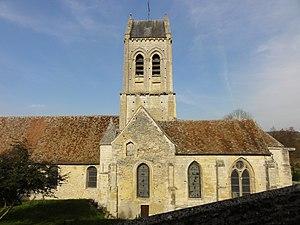
Église Saint-Léger de Delincourt - voir titre.
L'église Saint-Léger est une église catholique paroissiale située à Delincourt, dans l'Oise, en France. Elle remplace un édifice plus ancien, mais sa nef remonte néanmoins aussi loin que la fin du XIᵉ ou le début XIIᵉ siècle. Des remaniements au XVIIIᵉ siècle lui ont enlevé son authenticité, et les arcades de l'exceptionnel porche du début du XIIIᵉ siècle ont alors été bouchées. Les parties orientales conservent tout leur intérêt, et sont d'une architecture recherchée. Elles ont été bâties par le chapitre de la collégiale royale Saint-Mellon de Pontoise, qui fut le collateur de la cure sous l'Ancien Régime. Le transept et le chœur sont de style gothique primitif, mais leurs voûtes d'ogives et leurs chapiteaux particulièrement remarquables évoquent le style roman tardif. Ils datent du troisième quart du XIIᵉ siècle. Le clocher en bâtière central, qui s'élève au-dessus de la croisée du transept, n'a été achevé qu'au début du XIIIᵉ siècle, et est plus résolument gothique. Il séduit surtout par ses dimensions très judicieusement définies. Bientôt après son achèvement, l'église a été agrandie par l'adjonction de deux collatéraux au nord et au sud du chœur.
Delincourt est une commune française située dans le département de l'Oise en région Hauts-de-France.